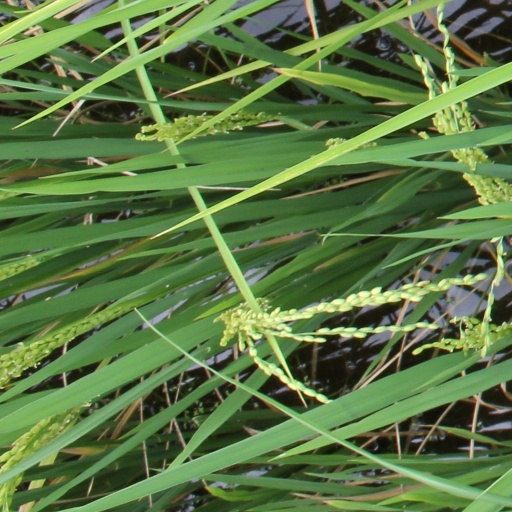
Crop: rice